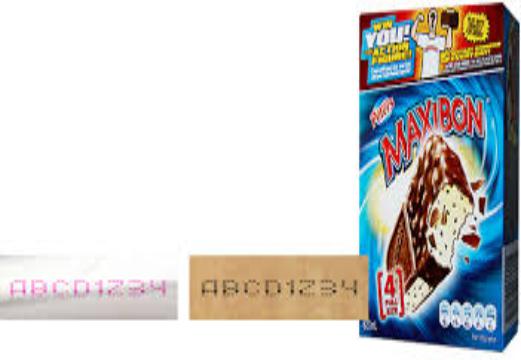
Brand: Maxibon
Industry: Food